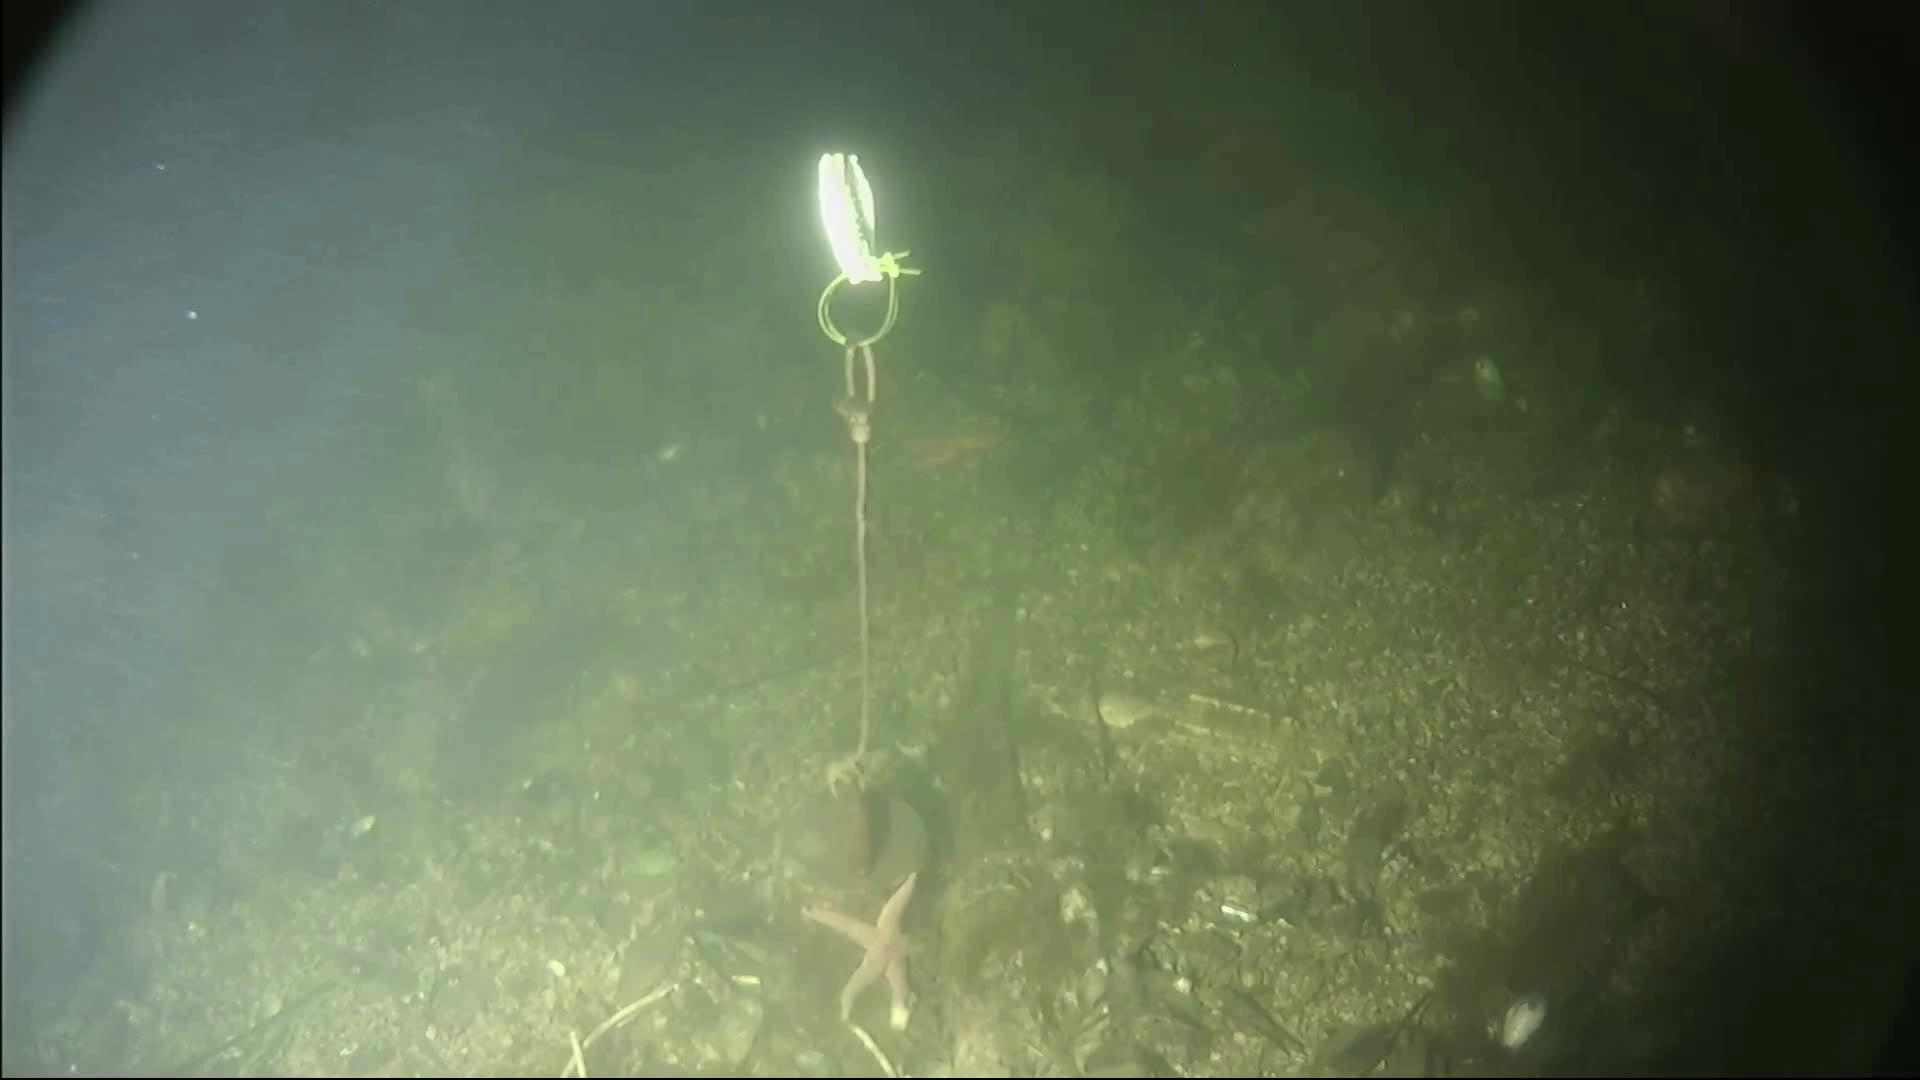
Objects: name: starfish
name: crab